Tiberius

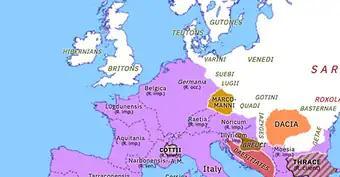
In AD 1 Augustus sent his stepson Tiberius to subdue the Germanic tribes on the Rhine frontier. In his campaigns, Tiberius eventually extended the Roman border as far as the Elbe but was forced to cancel plans to conquer the Suevic Marcomanni when revolt broke out in Illyria in AD 6.

With Tiberius's departure, succession rested solely on Augustus's two young grandsons, Lucius and Gaius Caesar. The situation became more precarious in AD 2 with the death of Lucius. Augustus, with perhaps some pressure from Livia, allowed Tiberius to return to Rome as a private citizen and nothing more. In AD 4, Gaius was killed in Armenia, and Augustus had no other choice but to turn to Tiberius. The death of Gaius initiated a flurry of activity in the household of Augustus. Tiberius was adopted in 26 June as full son and heir, and in turn he was required to adopt his nephew Germanicus, the son of his brother Nero Claudius Drusus and Augustus's niece Antonia Minor. Along with his adoption, Tiberius received tribunician power as well as a share of Augustus's "maius imperium", something that even Marcus Agrippa may never have had. In AD 7, Agrippa Postumus, a younger brother of Gaius and Lucius, was disowned by Augustus and banished to the island of Pianosa, to live in solitary confinement.